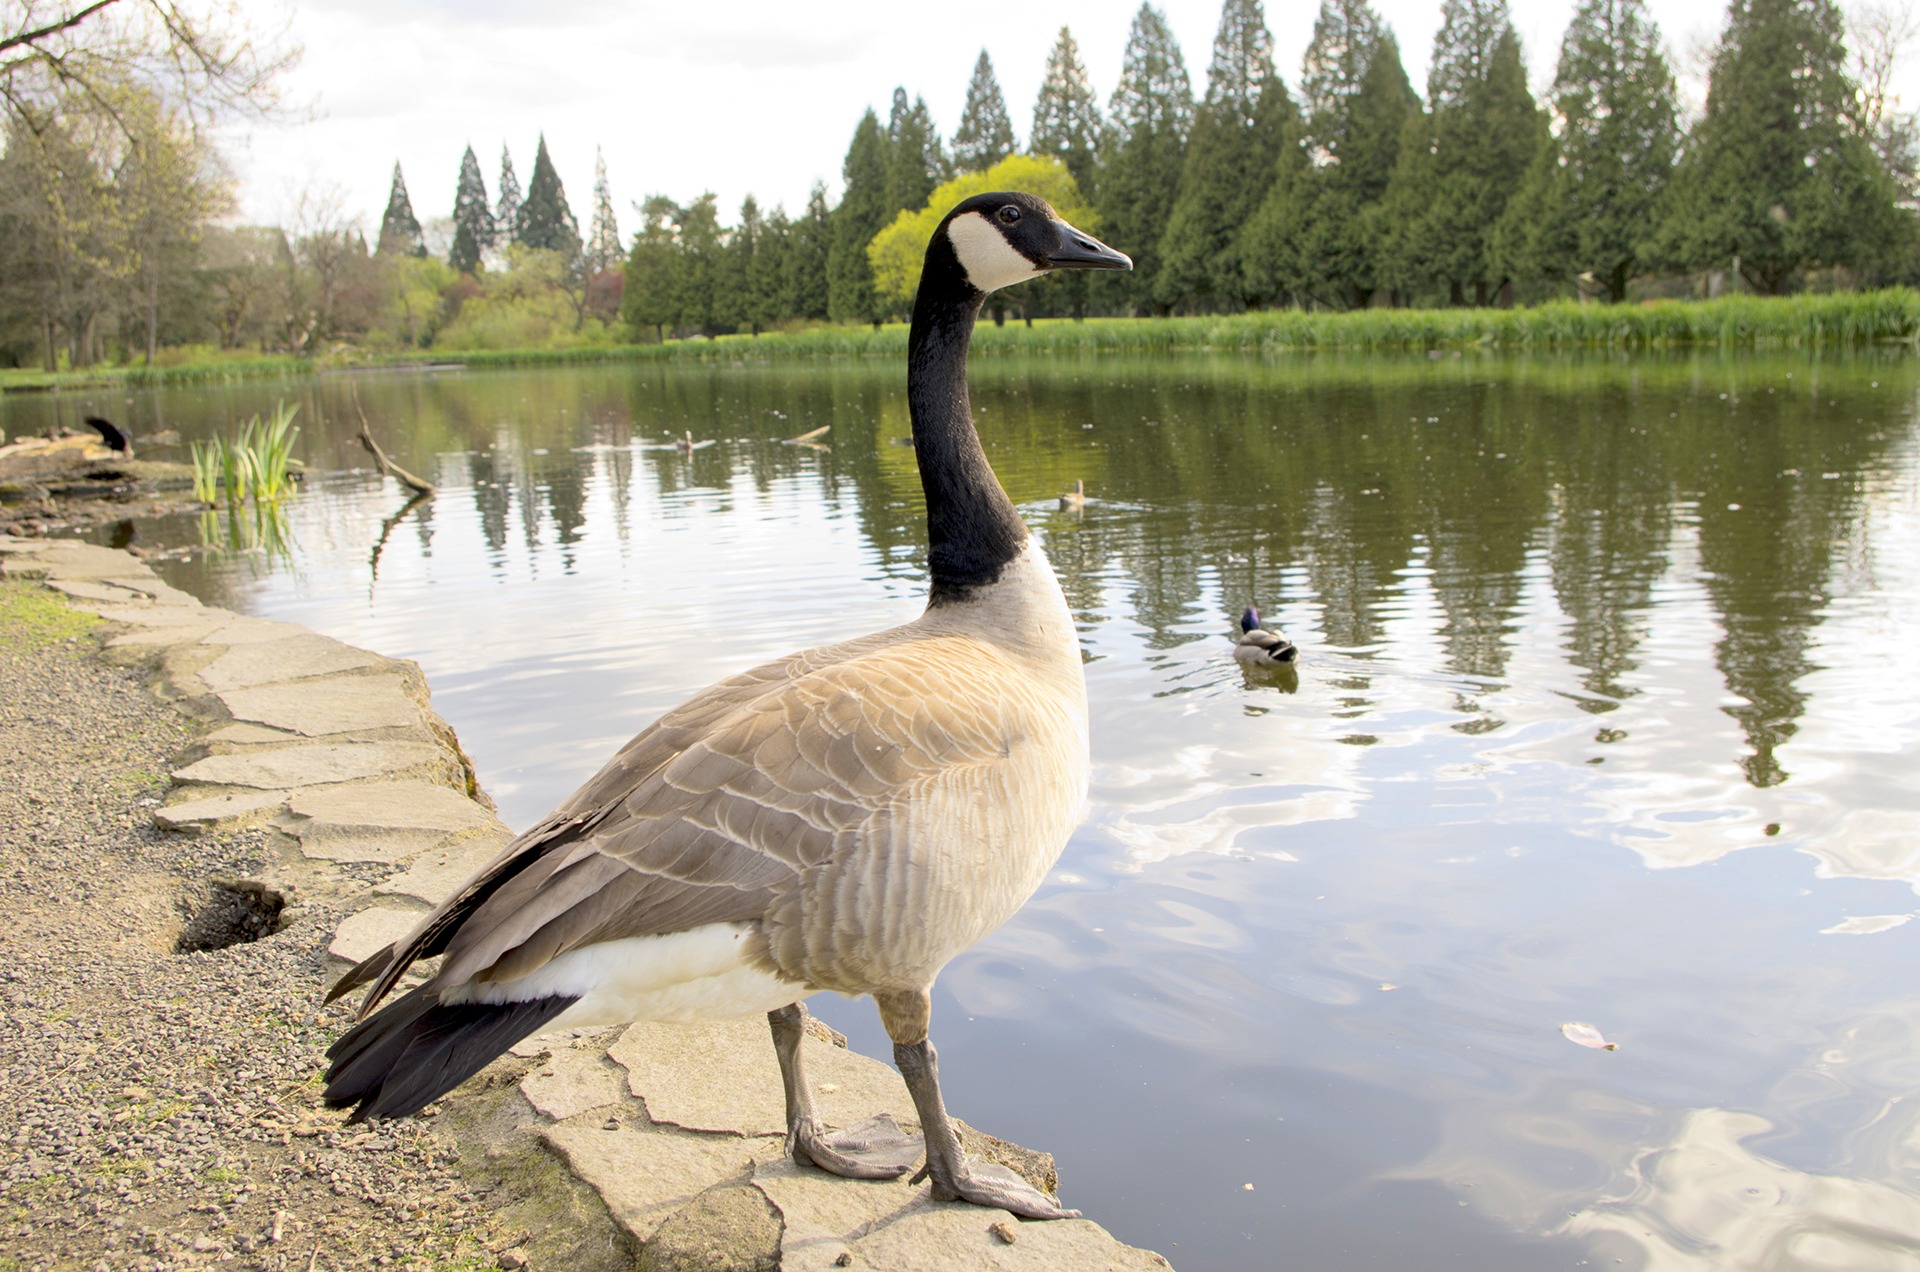
water, nature, outdoor, wilderness, bird, animal, fly, pond, wildlife, wild, reflection, beak, mammal, freedom, feather, avian, fauna, majestic, swan, duck, wings, goose, wetland, vertebrate, creature, waterfowl, water bird, ducks geese and swans